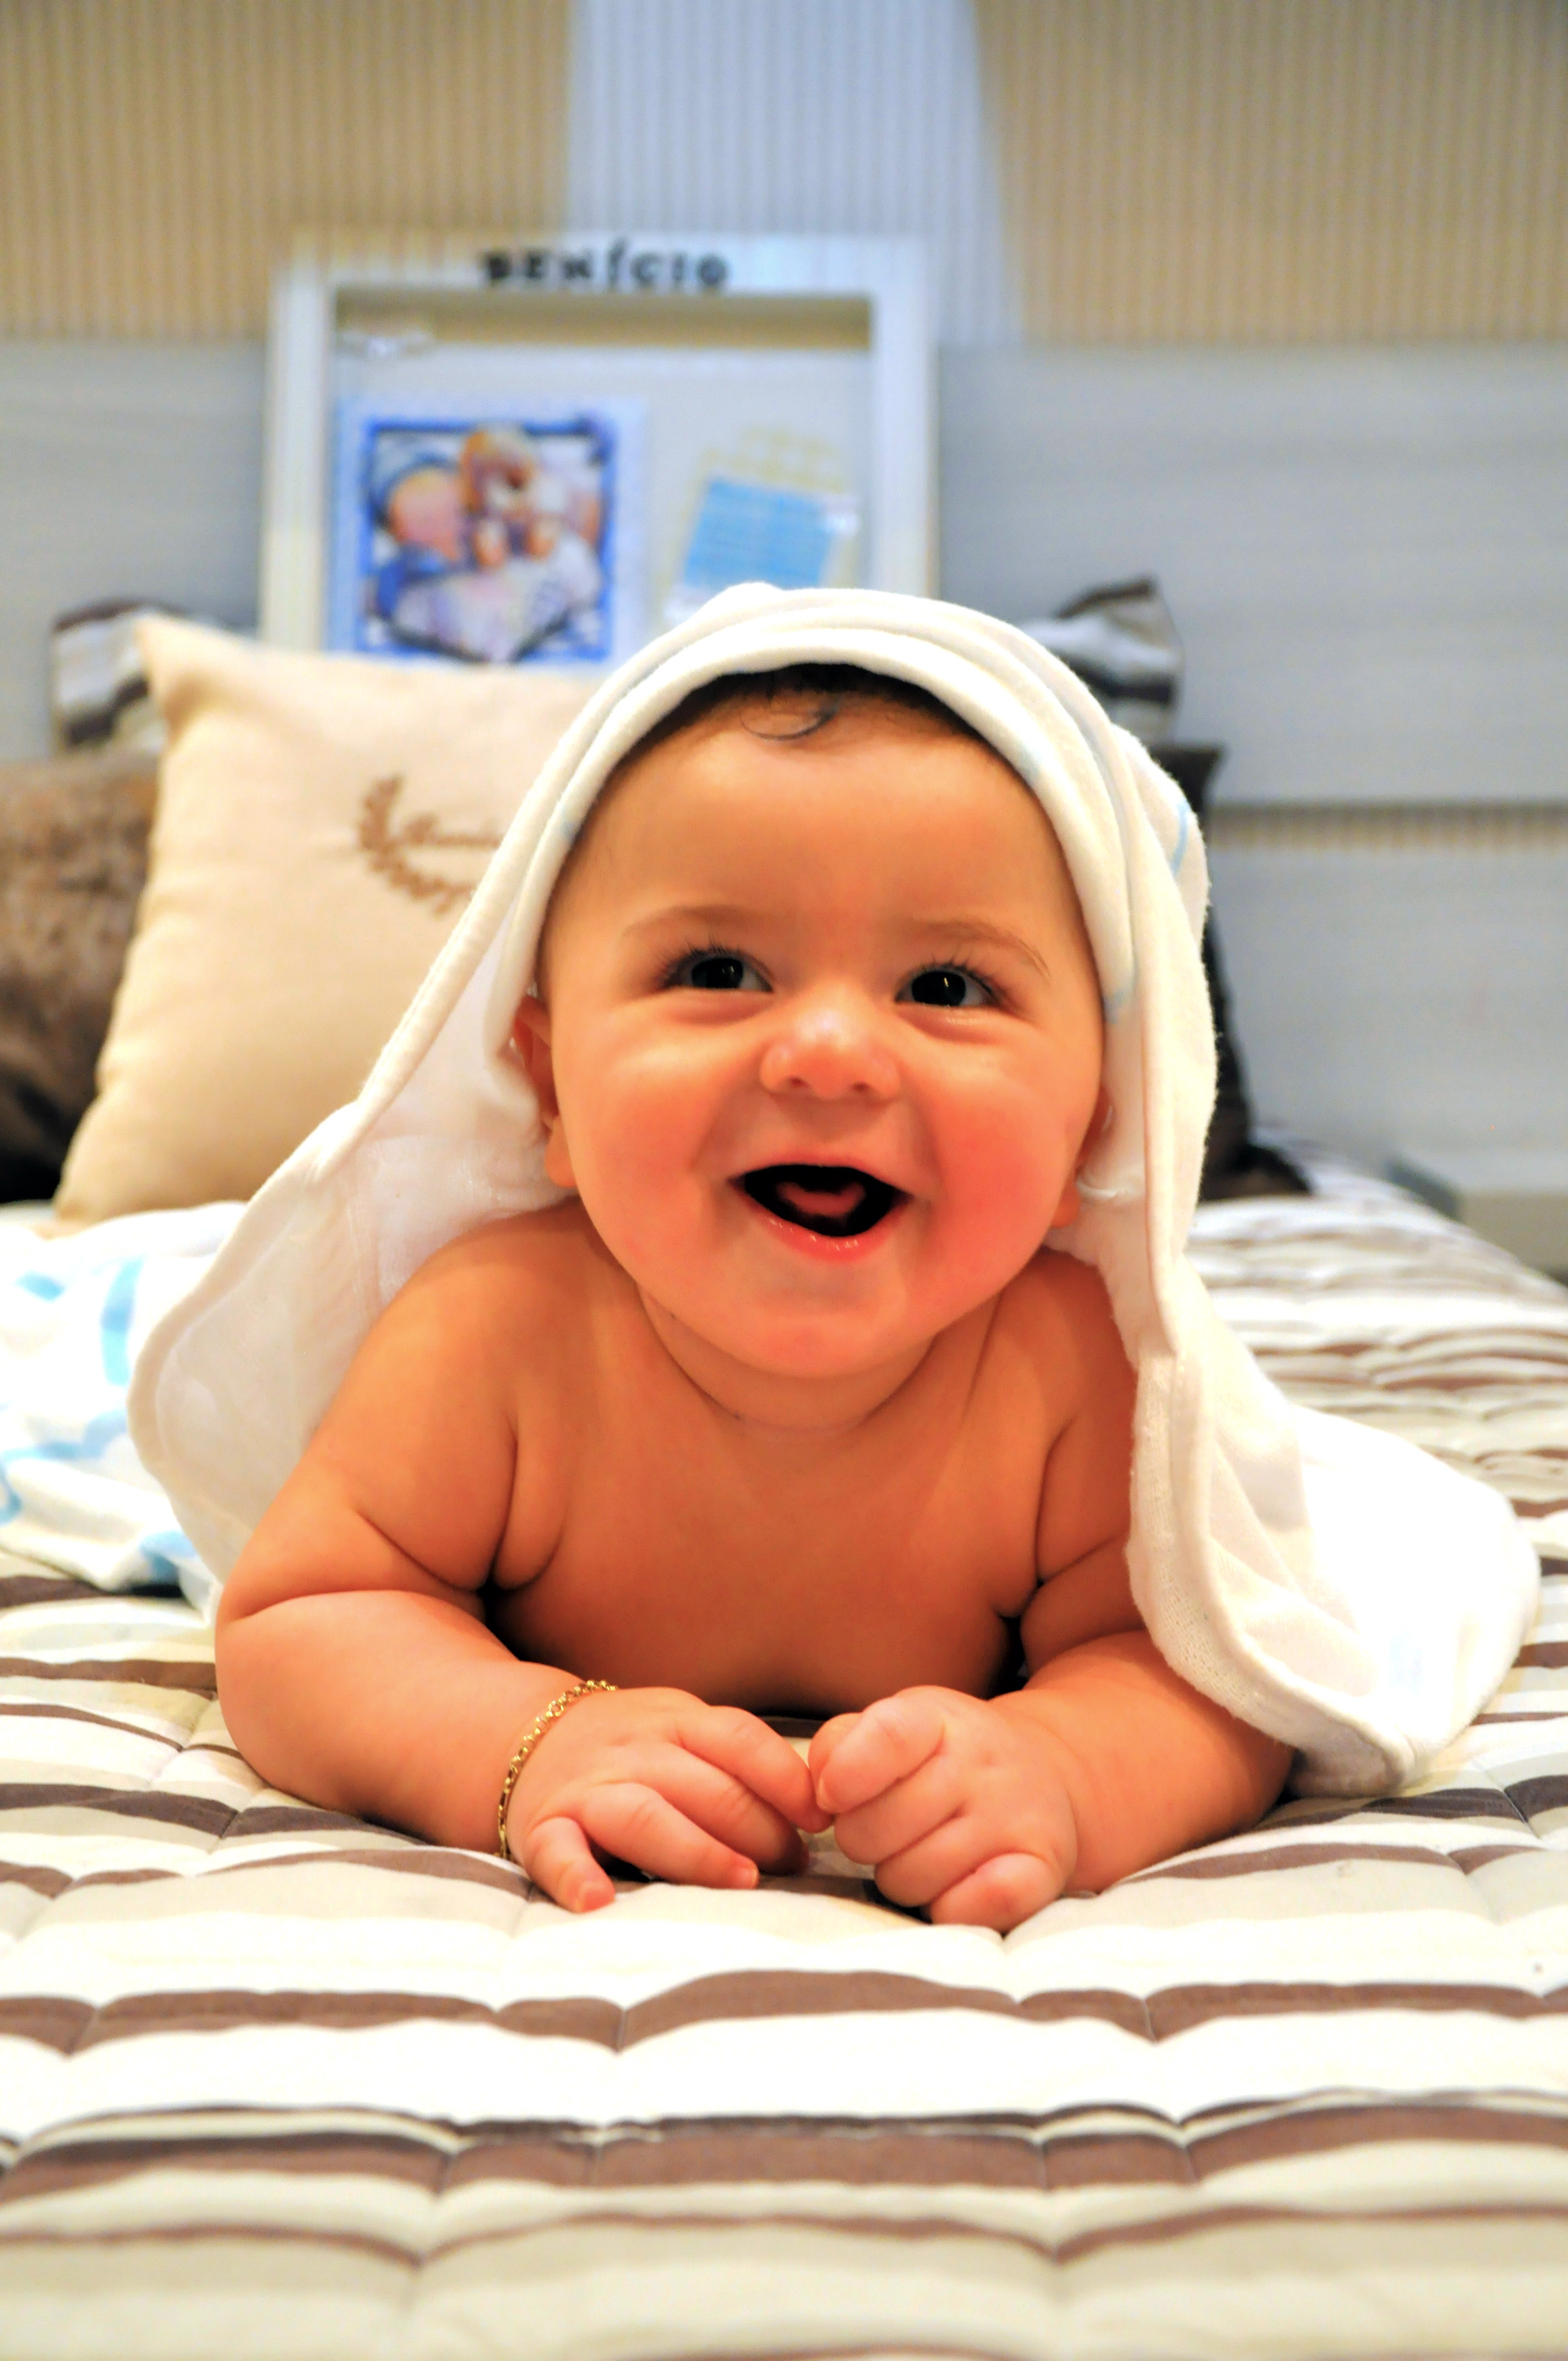
person, cute, sitting, child, baby, facial expression, smile, product, happy, bed, infant, toddler, skin, beauty, emotion, bebe, bedtime, human positions, after the bath